Masjid Al-Jamia

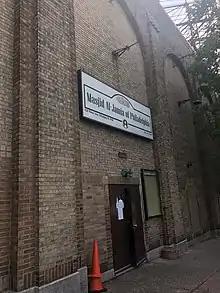
Masjid Al-Jamia of Philadelphia main door on Walnut Street

Masjid Al-Jamia is a Sunni mosque in West Philadelphia. It was founded in 1988 by members of the Muslim Students Association at the University of Pennsylvania (Penn MSA). Eight years later, the mosque became independent from the Penn MSA and, around 2009, acquired ownership of the building. Located at 4228 Walnut Street, in a historic building formerly occupied by the Commodore Theatre, the mosque currently serves a large and diverse Muslim population in the neighborhood. The mosque's name itself signals its importance to the community, as the Arabic etymology suggests. In Arabic, Masjid Al-Jamia means “the congregational mosque”, typically where Muslims meet for Friday prayers.